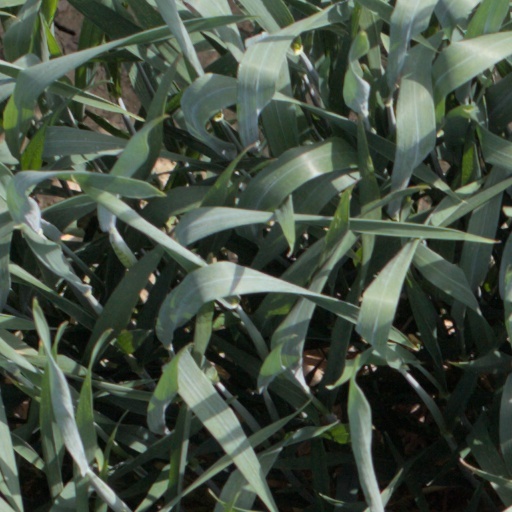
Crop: wheat